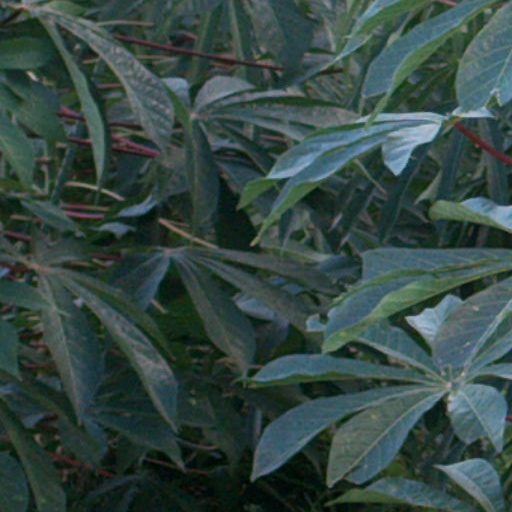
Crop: cassava